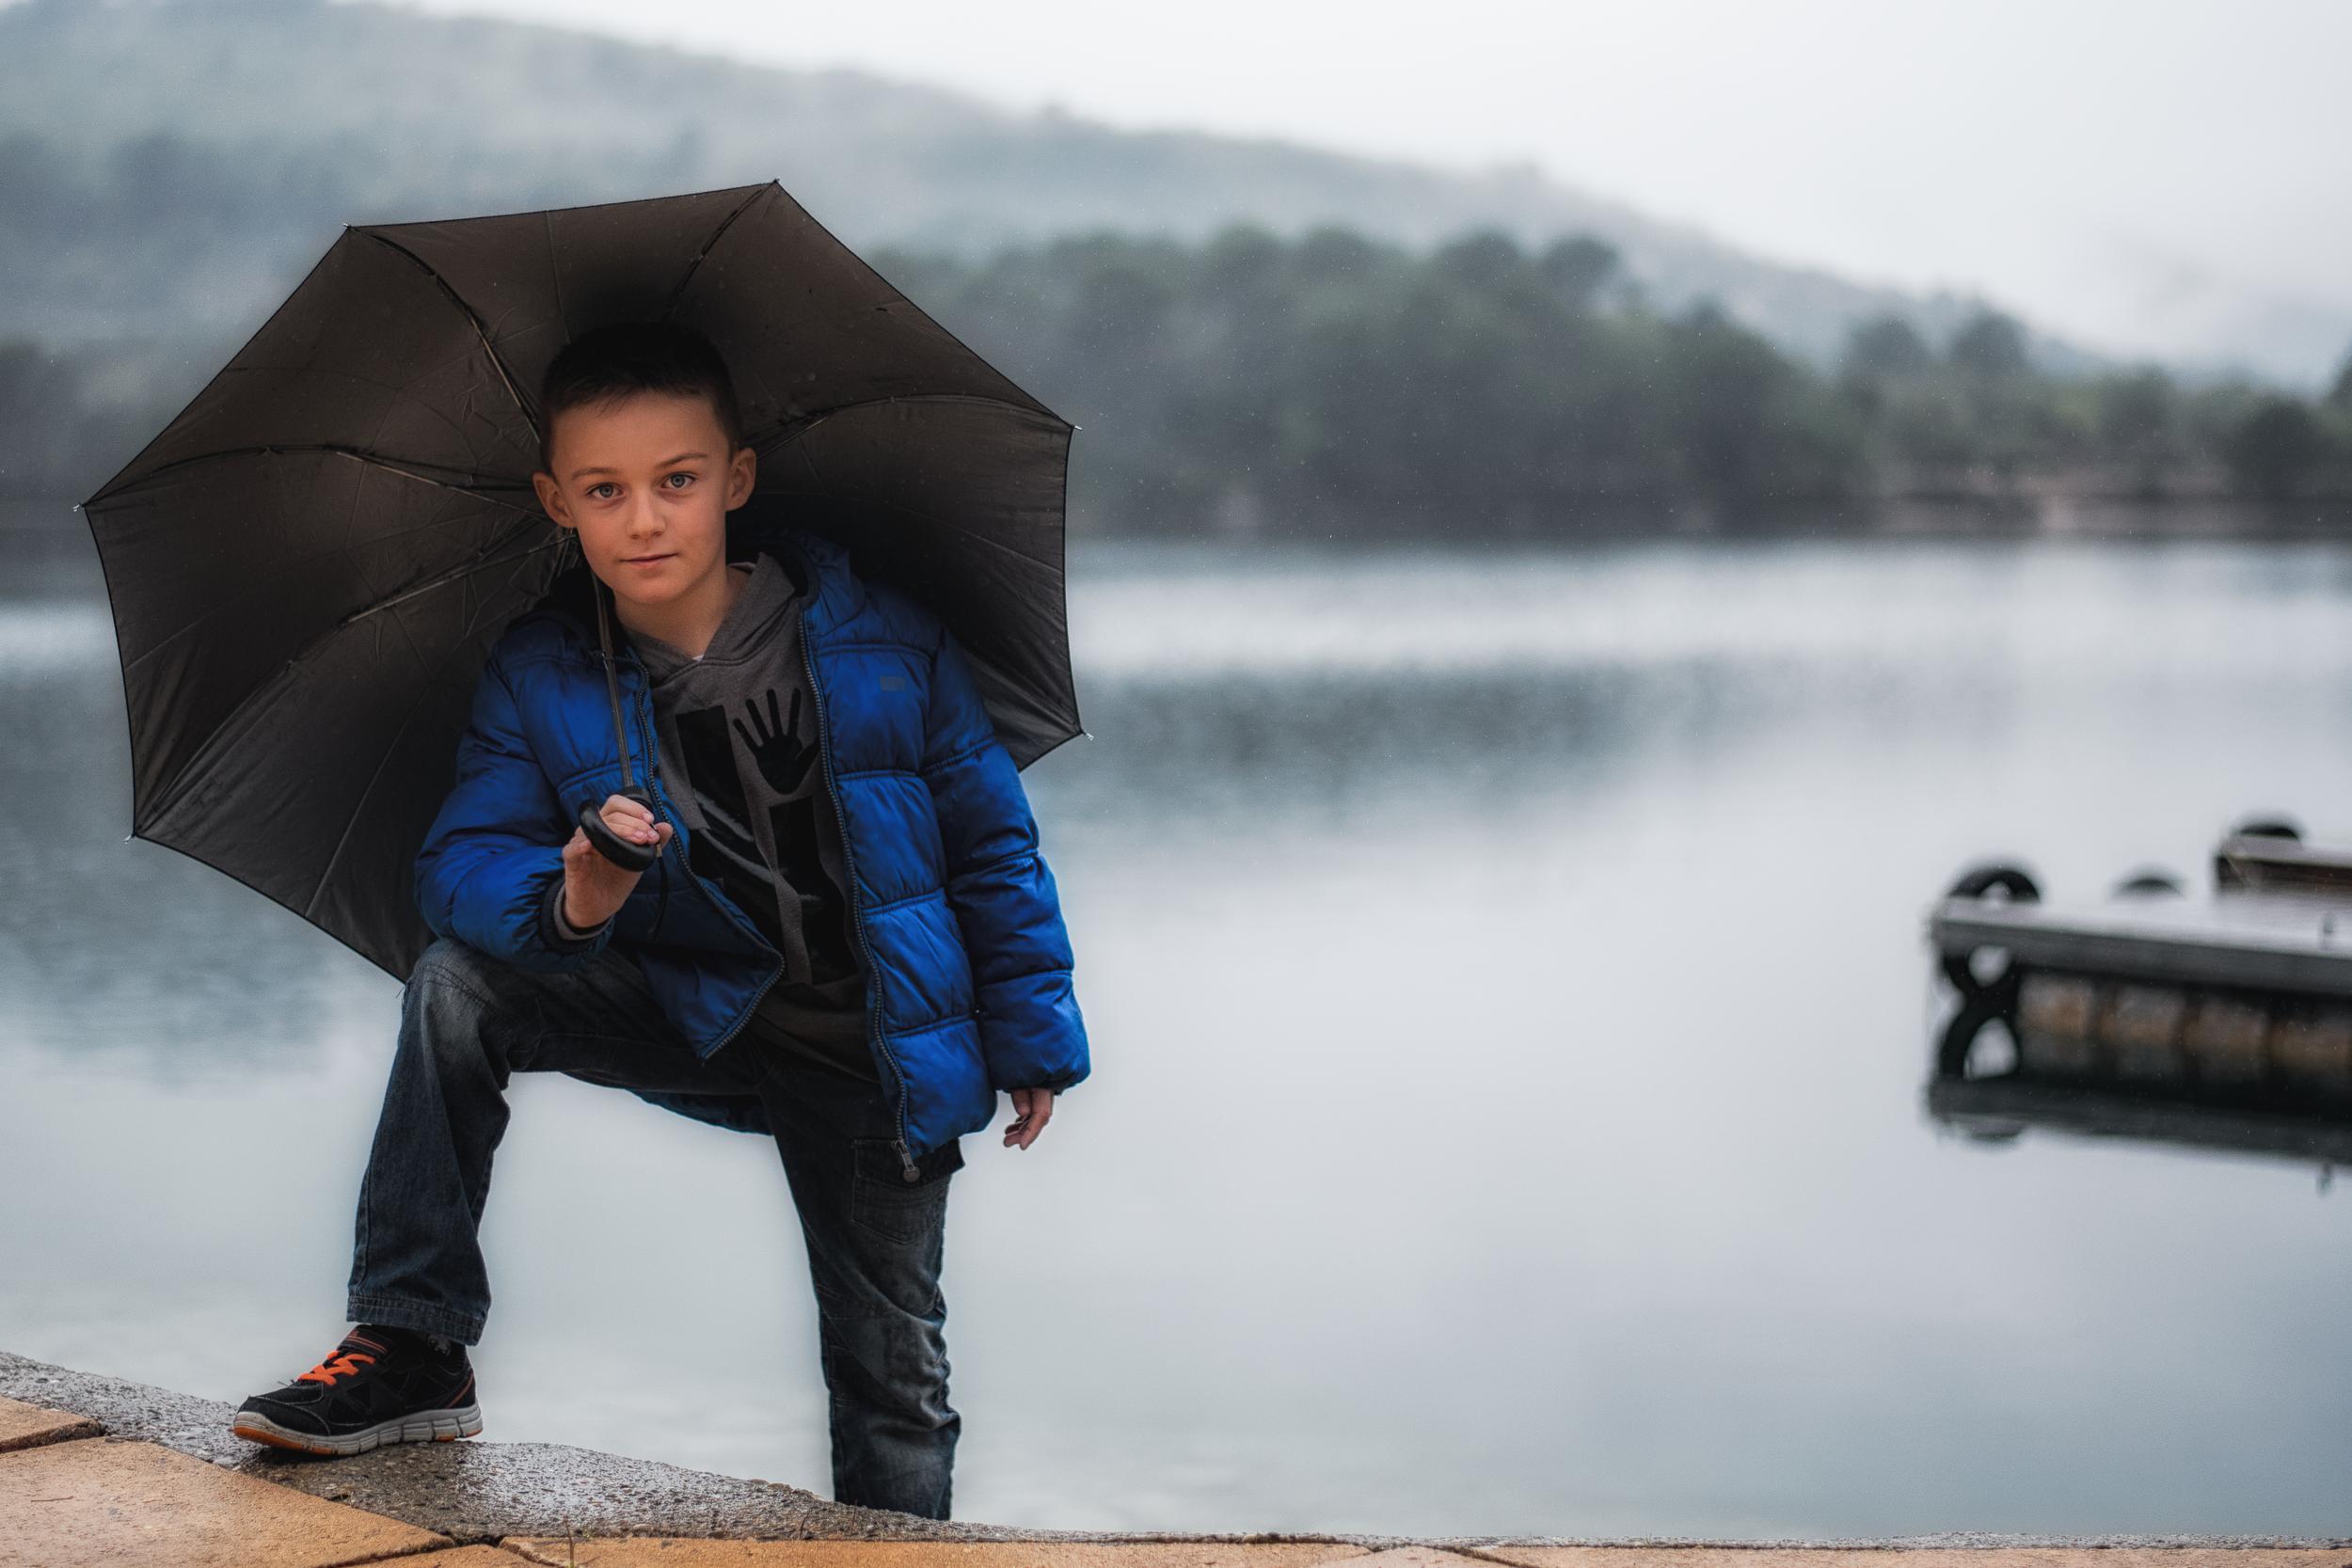
snow, winter, europe, weather, child, nikon, season, 2015, lac, photograph, nikkor, curuyann, d750nikon, desparon